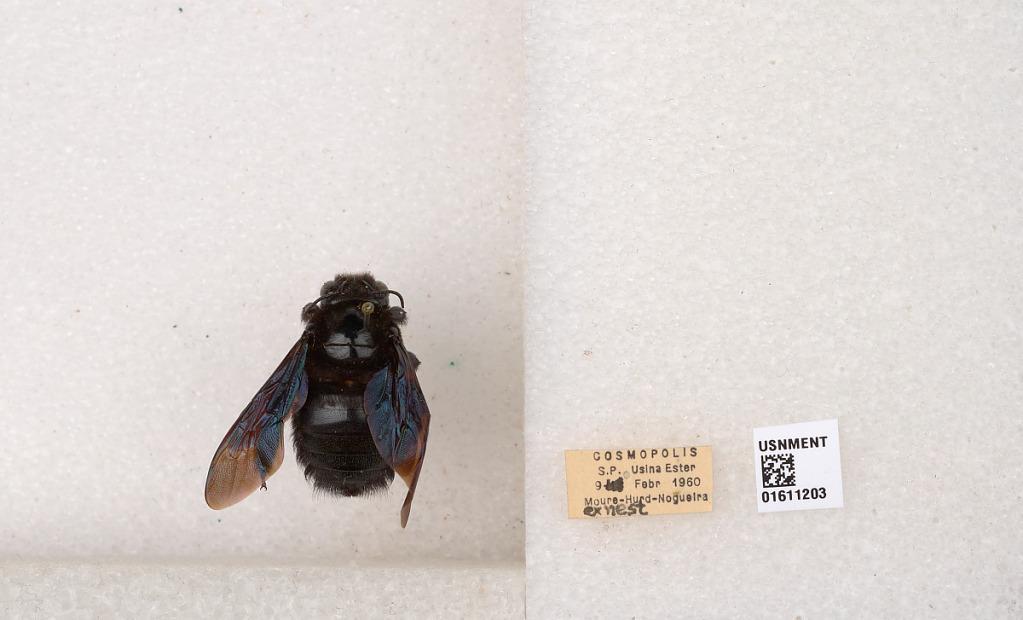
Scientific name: Xylocopa
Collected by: J. Pallister
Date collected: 1960-2-9
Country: Brazil
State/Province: Sao Paulo
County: Cosmopolis
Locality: Usina Ester